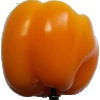
Label: yellow_pepper